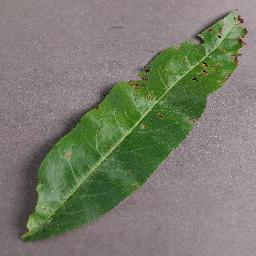
Label: Peach___Bacterial_spot